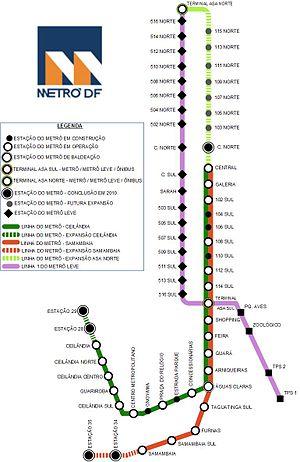
Le métro de Brasilia est un des systèmes de transport en commun de type métro desservant la ville de Brasilia, la capitale du Brésil, et son agglomération. Inauguré en 2001, son réseau totalisant 46,5 kilomètres comporte deux lignes souterraines.